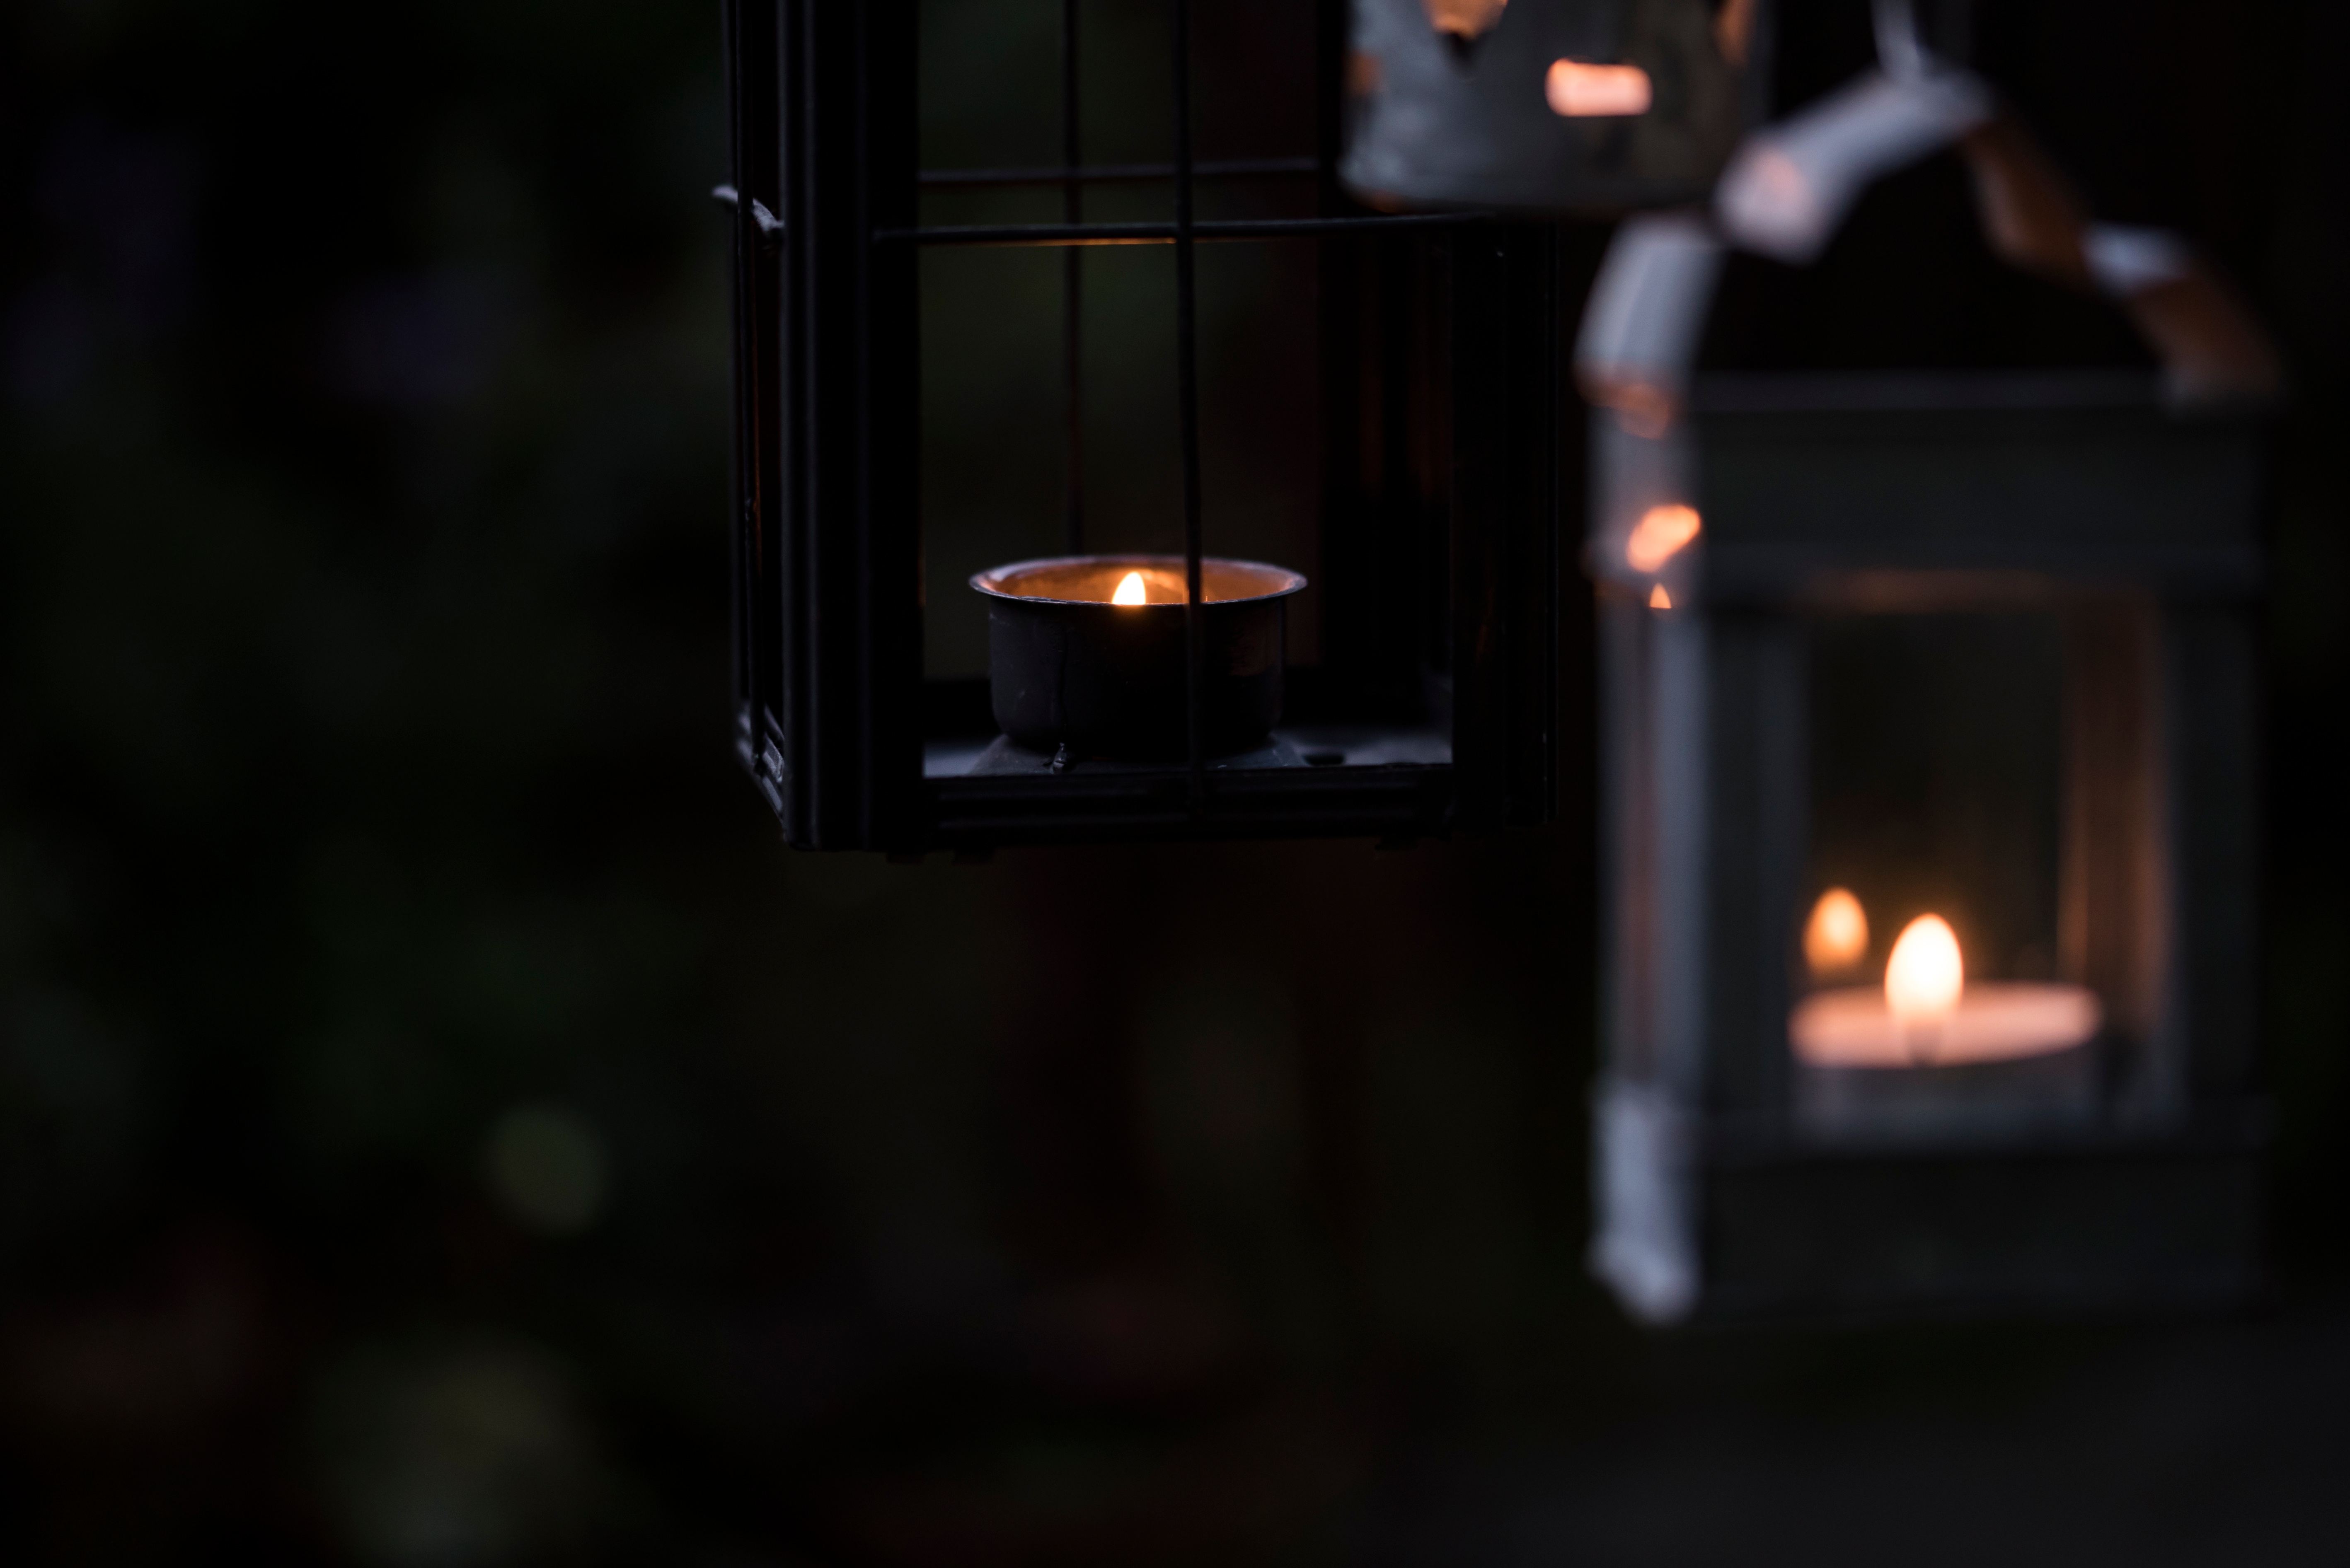
light, night, darkness, black, candle, lighting